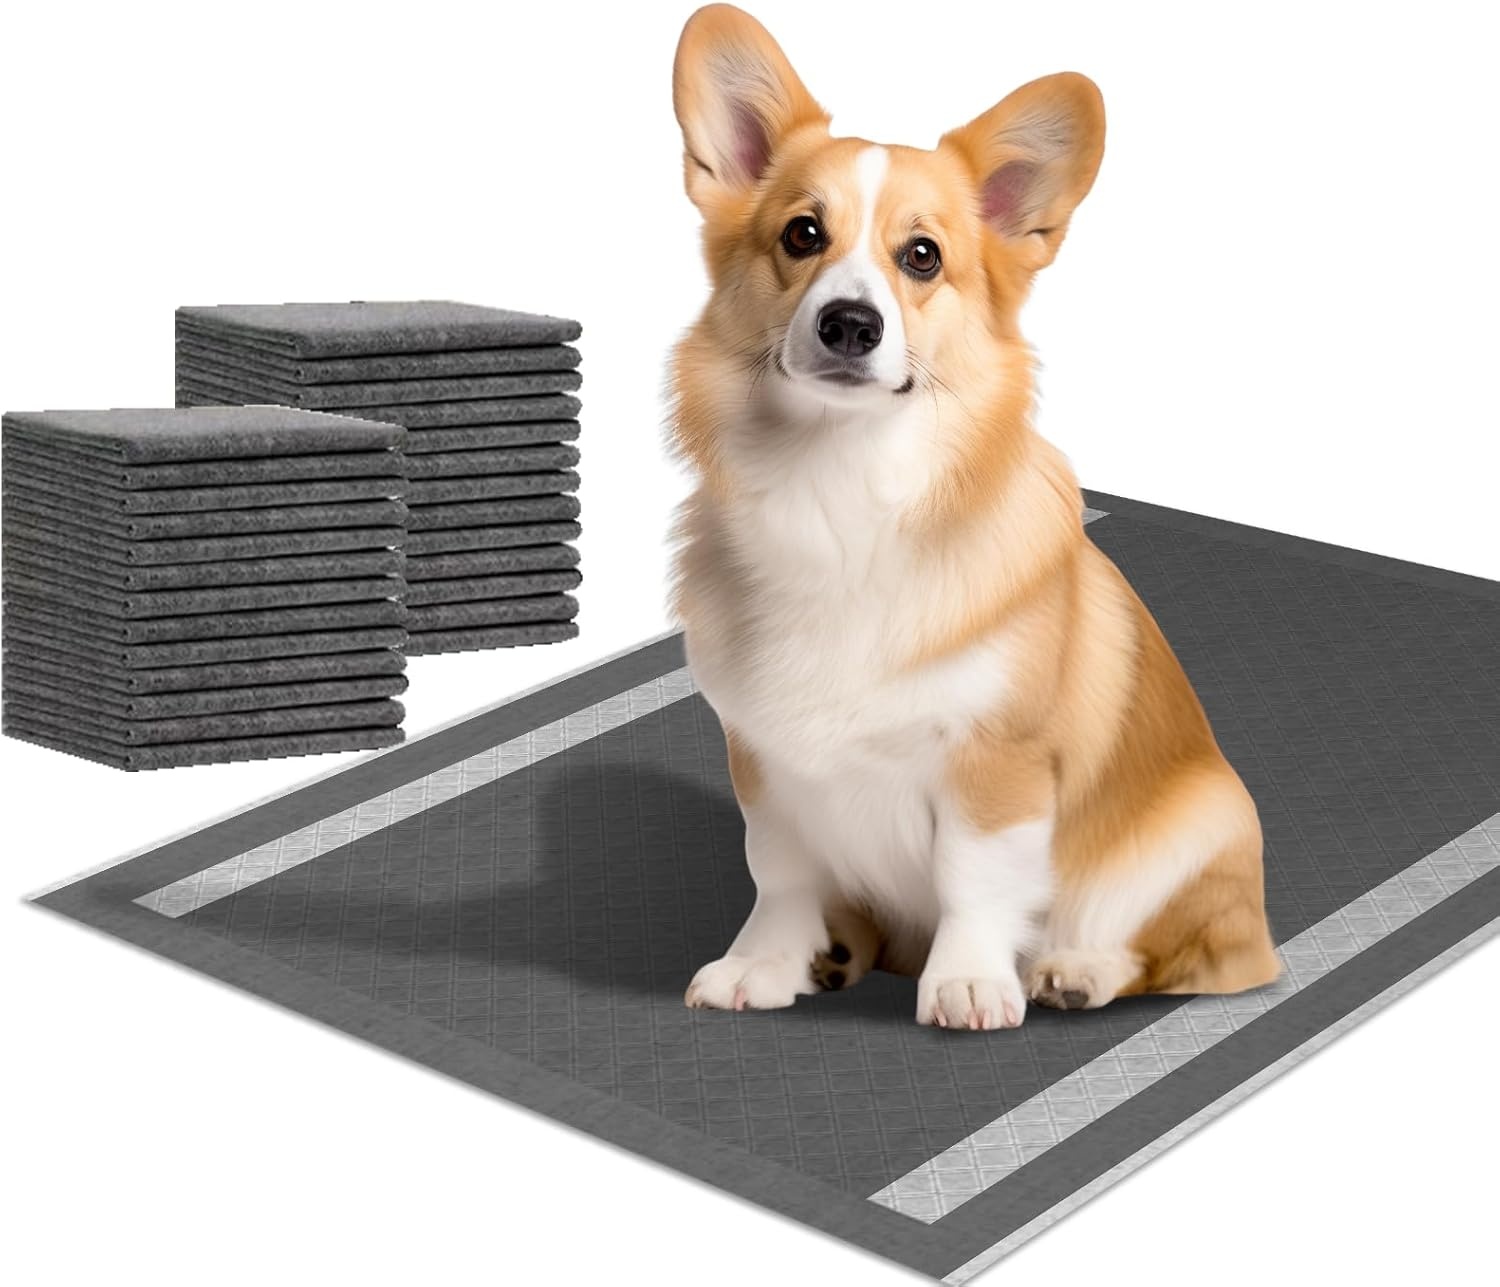
Dog and Puppy Pee Pads 100 Count, 23'' x 30'' Charcoal Odor-Control Puppy Pads with Leak-Proof Quick-Dry Design, Pet Training Pads for Potty Training Strong Absorbency
Overview Brand : Camonti Material : Odor-Control Puppy Pads Age Range (Description) : Puppy Number of Layers : 5 Unit Count : 100.0 Count About this item Superior Odor Control: Our premium pee pads are designed with advanced odor-neutralizing technology, featuring activated carbon charcoal that effectively eliminates unpleasant smells. Keep your home smelling fresh and clean, no matter how many pets you have. Attractant for Easy Training: Simplify the housebreaking process with our specially formulated pheromone attractant. These pads naturally draw your pet to the designated area, making training easier and more efficient, even when you’re not around. Exceptional Absorbency: Engineered with multiple layers of super absorbent material, our pee pads quickly trap moisture and lock in liquids, ensuring a dry and comfortable space for your furry friends. Perfect for daily use and puppy training. Leak-Proof Design: Each pad features leak-resistant edges and a polyethylene backing that prevents spills and protects your floors. Enjoy peace of mind knowing that messes are contained, making clean-up a breeze. Versatile and Convenient: Suitable for all dog sizes and ages, our training pads can be used in various settings—whether in a crate, kennel, or as a standalone solution. They are ideal for potty training, managing incontinence, or providing a clean space for pets during travel. Bulk Pack Convenience: With 100 disposable pads in each pack, you’ll have an ample supply to meet your pet’s needs. These spacious pads are perfect for long-term use, ensuring you’re always prepared for any situation your pet may encounter.
Brand: HomesweetpethomebyCamonti
Category: Animals & Pet Supplies > Pet Supplies > Pet Training Aids > Pet Training Pads